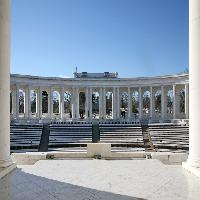
Weather: sun or clear